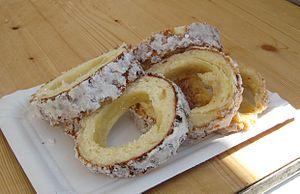
Le trdelník est une pâtisserie traditionnelle sucrée originaire de la ville de Skalica en Slovaquie. Il est à base de pâte de farine enroulée autour d'une brochette en bois, puis grillé à la braise et recouvert de sucre et de noisettes pilées. Il en résulte une forme cylindrique caractéristique cuite et dorée à l'extérieur et creuse et pâle à l'intérieur, avec un goût fumé et aromatisé à la cannelle.